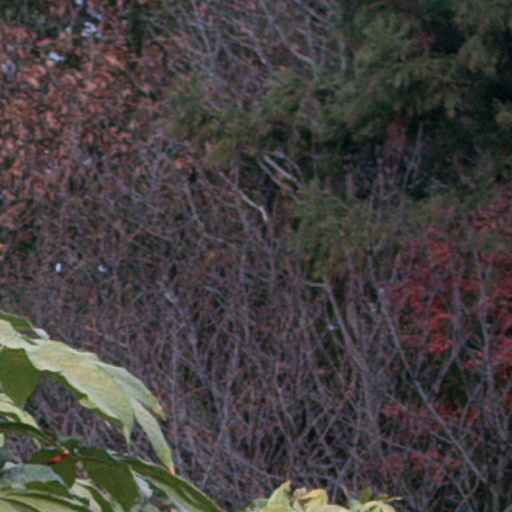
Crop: cassava